Cecilienhof

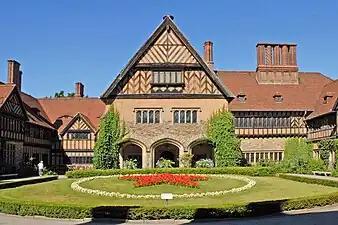
Cecilienhof Palace seen from the commemorative courtyard, with the Soviet red star in the foreground

Cecilienhof Palace is a palace in Potsdam, Brandenburg, Germany, built from 1914 to 1917 in the layout of an English Tudor manor house. Cecilienhof was the last palace built by the House of Hohenzollern that ruled the Kingdom of Prussia and the German Empire, until the end of World War I. It is famous for having been the location of the Potsdam Conference in 1945, in which the leaders of the Soviet Union, the United Kingdom and the United States made important decisions affecting the shape of post-World War II Europe and Asia. Cecilienhof has been part of the Palaces and Parks of Potsdam and Berlin UNESCO World Heritage Site, since 1990. It closed to the public on 1 November 2024, for renovations.